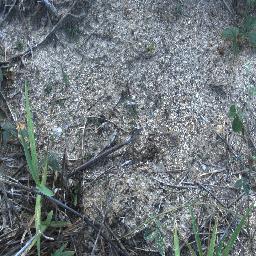
Label: negative